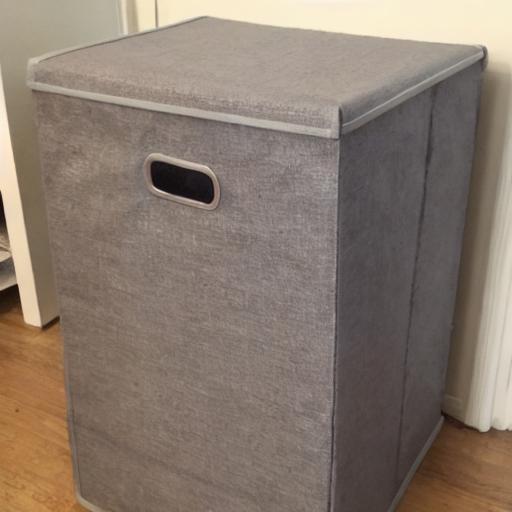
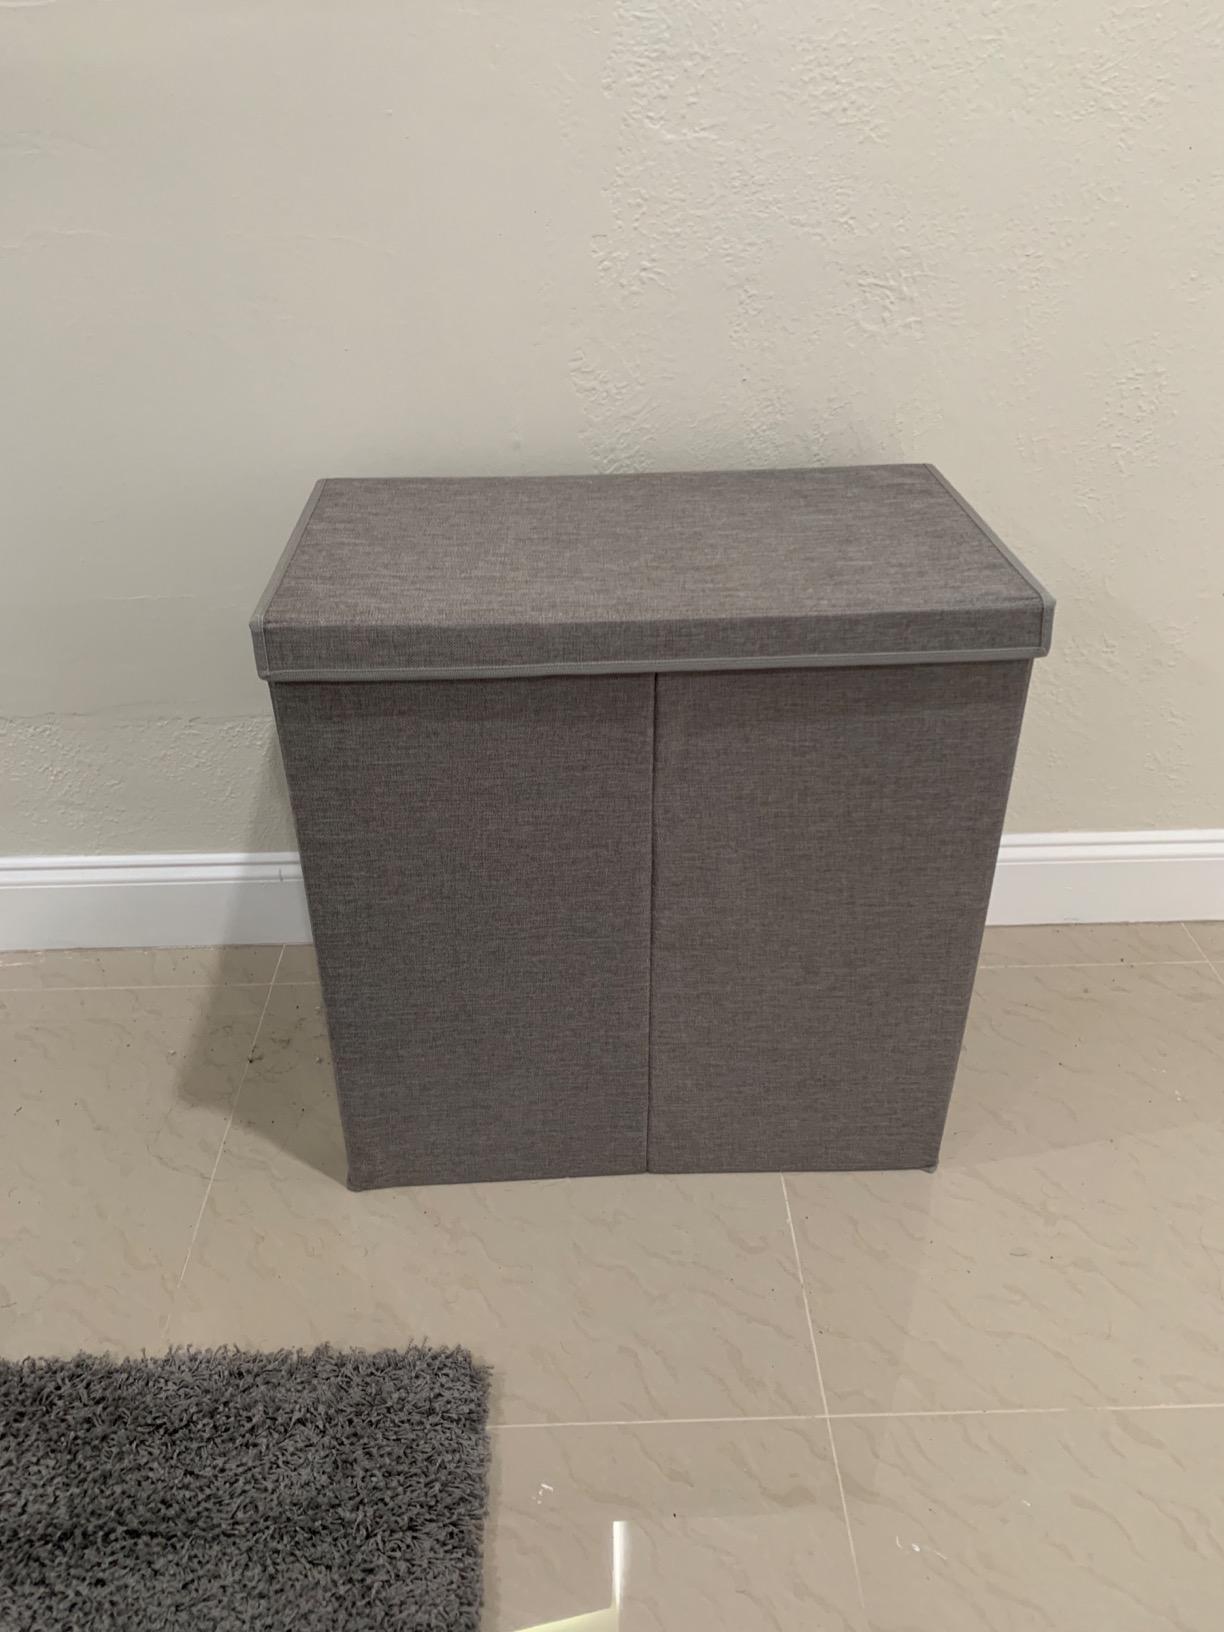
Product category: items_hamper
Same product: no